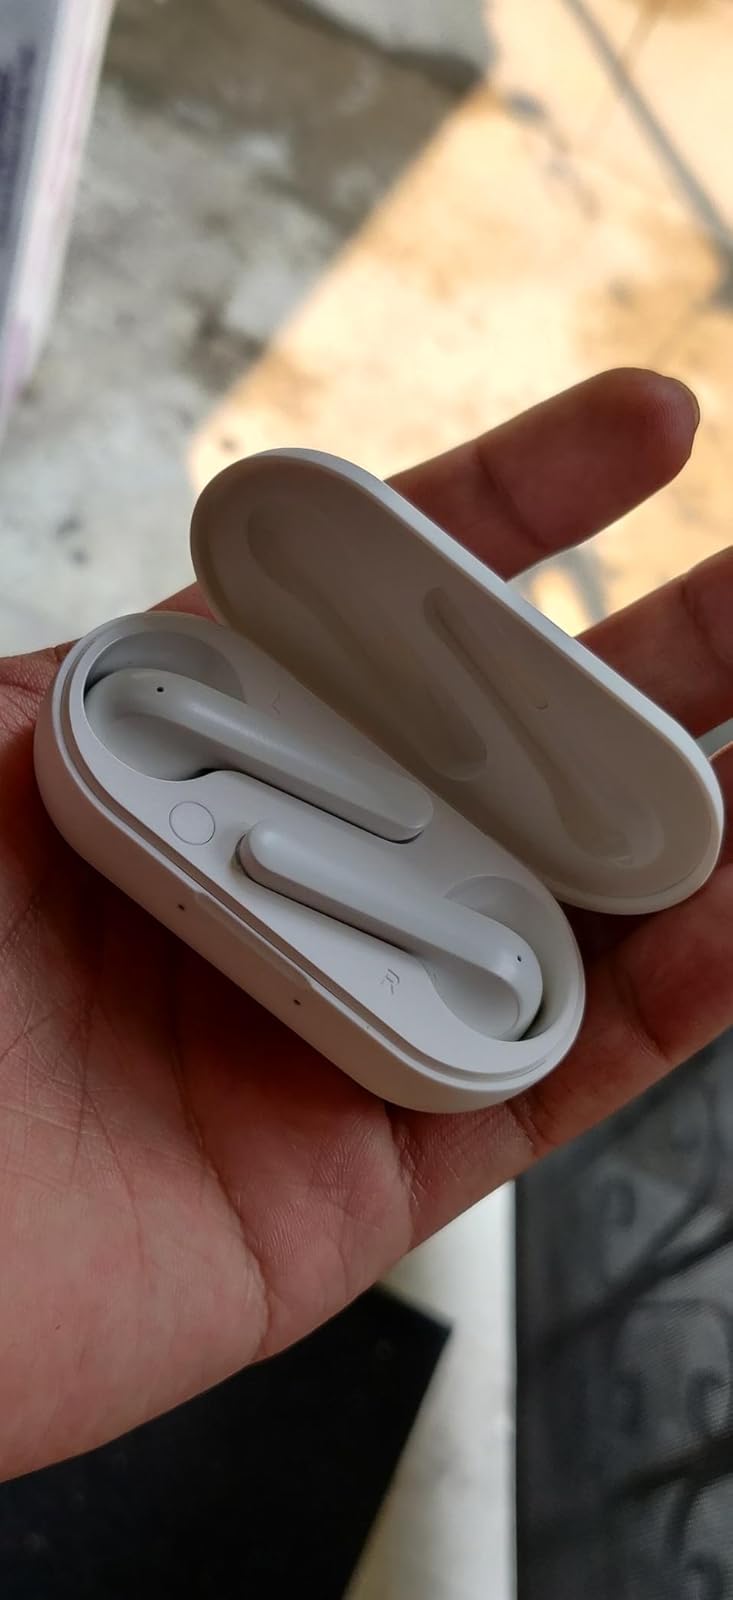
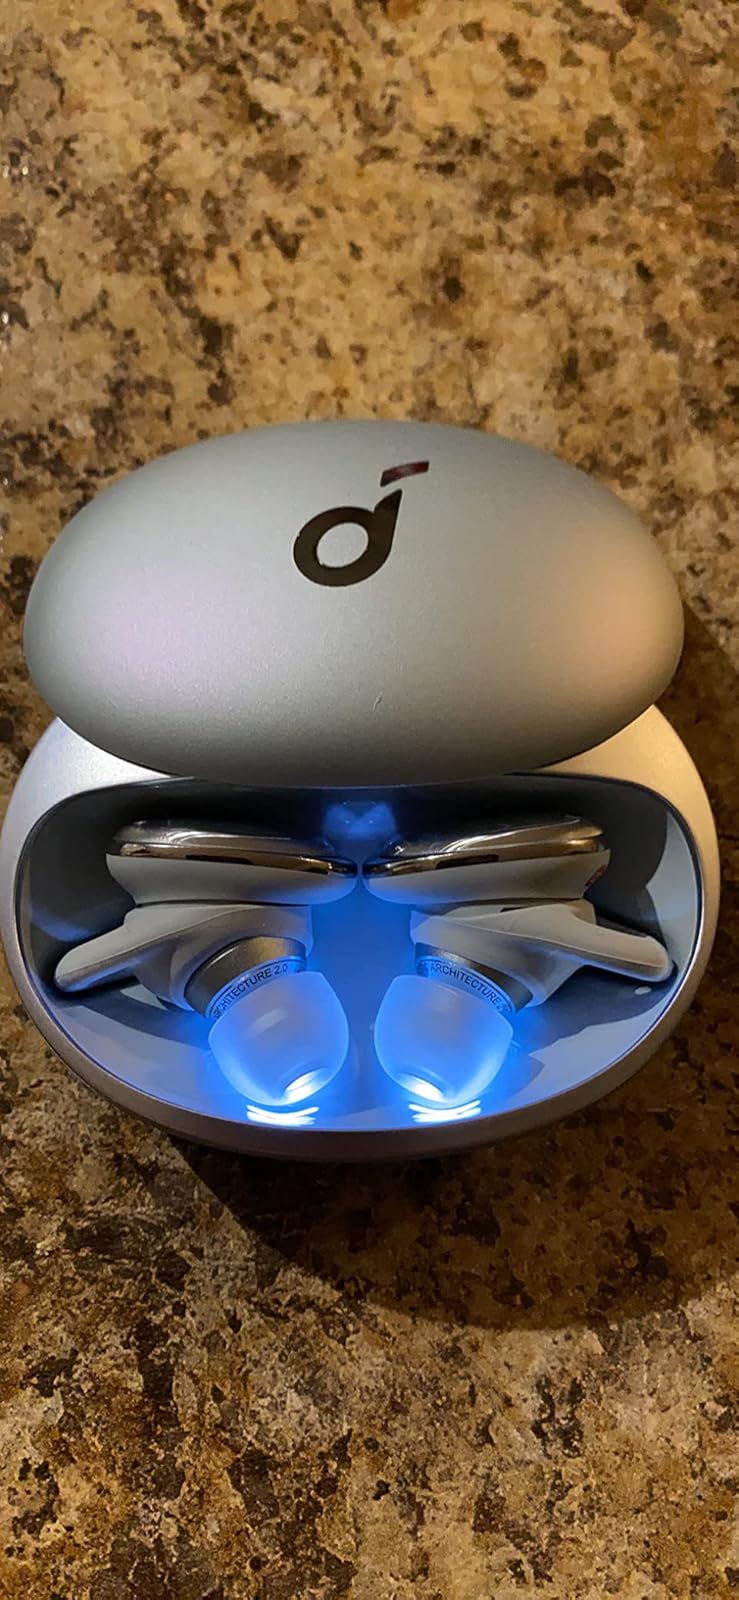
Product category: earbuds
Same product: no